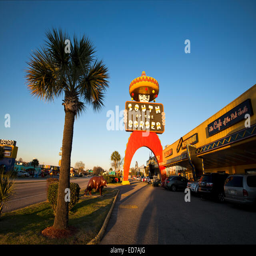
south of the sign at wide angle